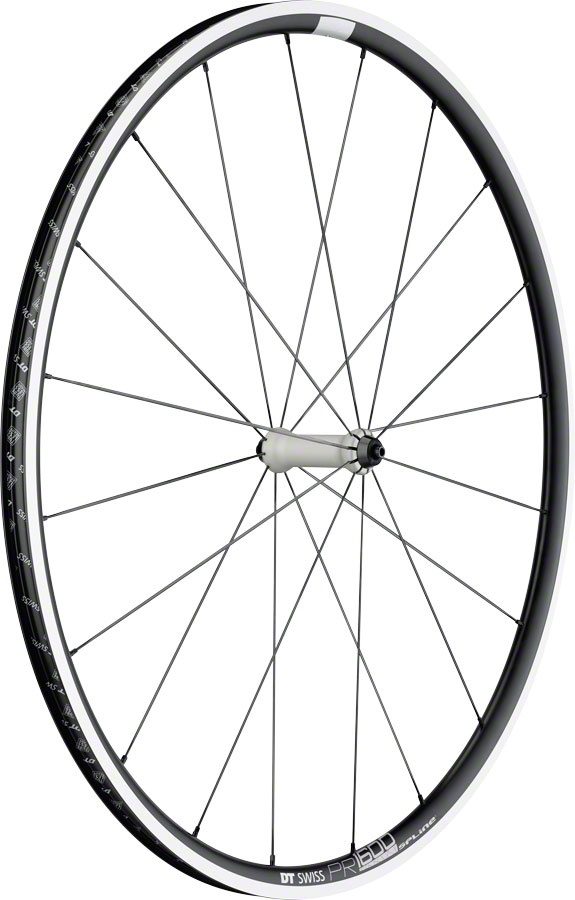
DT Swiss PR 1600 Spline 23 Front Wheel - 700 QR x 100mm Rim Brake Black
.top{margin-bottom:30px;}.top li{margin-left:5%;margin-right:5%;margin-top:10px;line-height:120%;list-style-position:outside;} DT Swiss PR 1600 Spline 23 Front Wheel - 700 QR x 100mm Rim Brake Black. Comfort joins speed. PR 1600 wheels work perfectly with wider tires which results in more comfort in the saddle and more grip on the road. These wheels excel on any terrain transfer every bit of energy into forward momentum and take every corner with Swiss precision. 350 based Spline hub Straight-pull hub and spokes are radial laced Includes steel RWS skewer tubeless ready tape and tubeless valve table{border-collapse:collapse;width:100%;}td{text-align: left;padding: 8px;font-weight:350;}tr:nth-child(even){background-color:#f2f2f2}th{background-color:#eb212e;color:white;text-align:left;padding:8px;}.desc ul{font-size:24px;font-weight:600;margin-left:-25px;padding-top:35px;border-top:3px solid #f0f0f0;}.desc li{list-style:none;border-bottom:4px solid #eb212e;width:142px;} TECH SPECS Color Black Defined Color Black Front Axle QR x 100mm Hub/Brake Compatibility Rim Brake ISO Diameter 622 / Road / 29" Rim Width (Internal) 18 Tire Type Tubeless Ready Clincher Valve Presta Wheel Size 700c
Brand: DT Swiss
Category: Sporting Goods > Outdoor Recreation > Cycling > Bicycle Parts > Bicycle Wheels > Bicycle Front Wheels